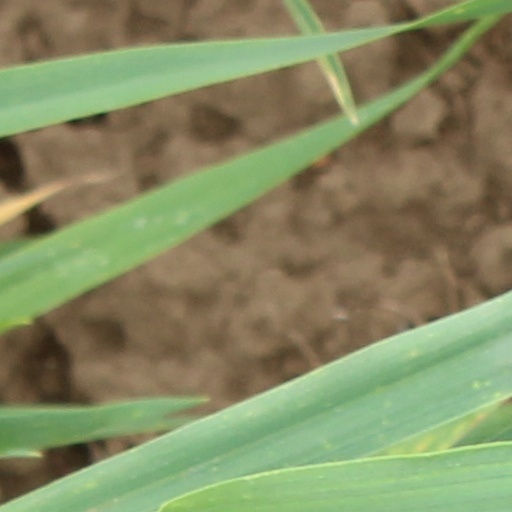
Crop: wheat